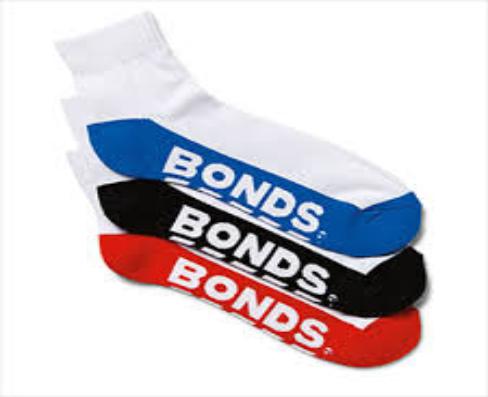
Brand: Bonds
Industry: Clothes